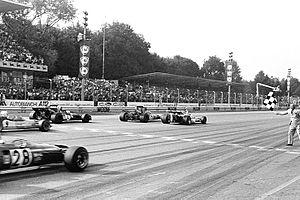
Le Grand Prix automobile d'Italie est une course automobile dont première édition du Grand Prix a eu lieu le 4 septembre 1921 à Brescia. La course inscrite depuis 1950 au calendrier du championnat du monde. Depuis 1950, toutes les courses ont eu lieu sur le circuit de Monza, sauf l'édition 1980 qui s'est tenue sur le circuit d'Imola.